Red Inferno: 1945

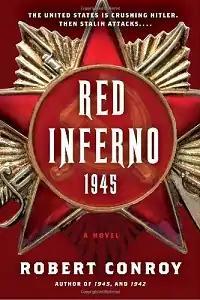

Red Inferno: 1945 is a 2010 novel written by Robert Conroy, the author of other alternate history novels.